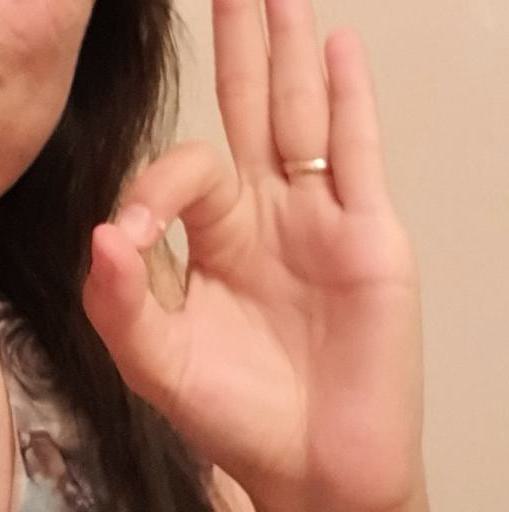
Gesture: ok